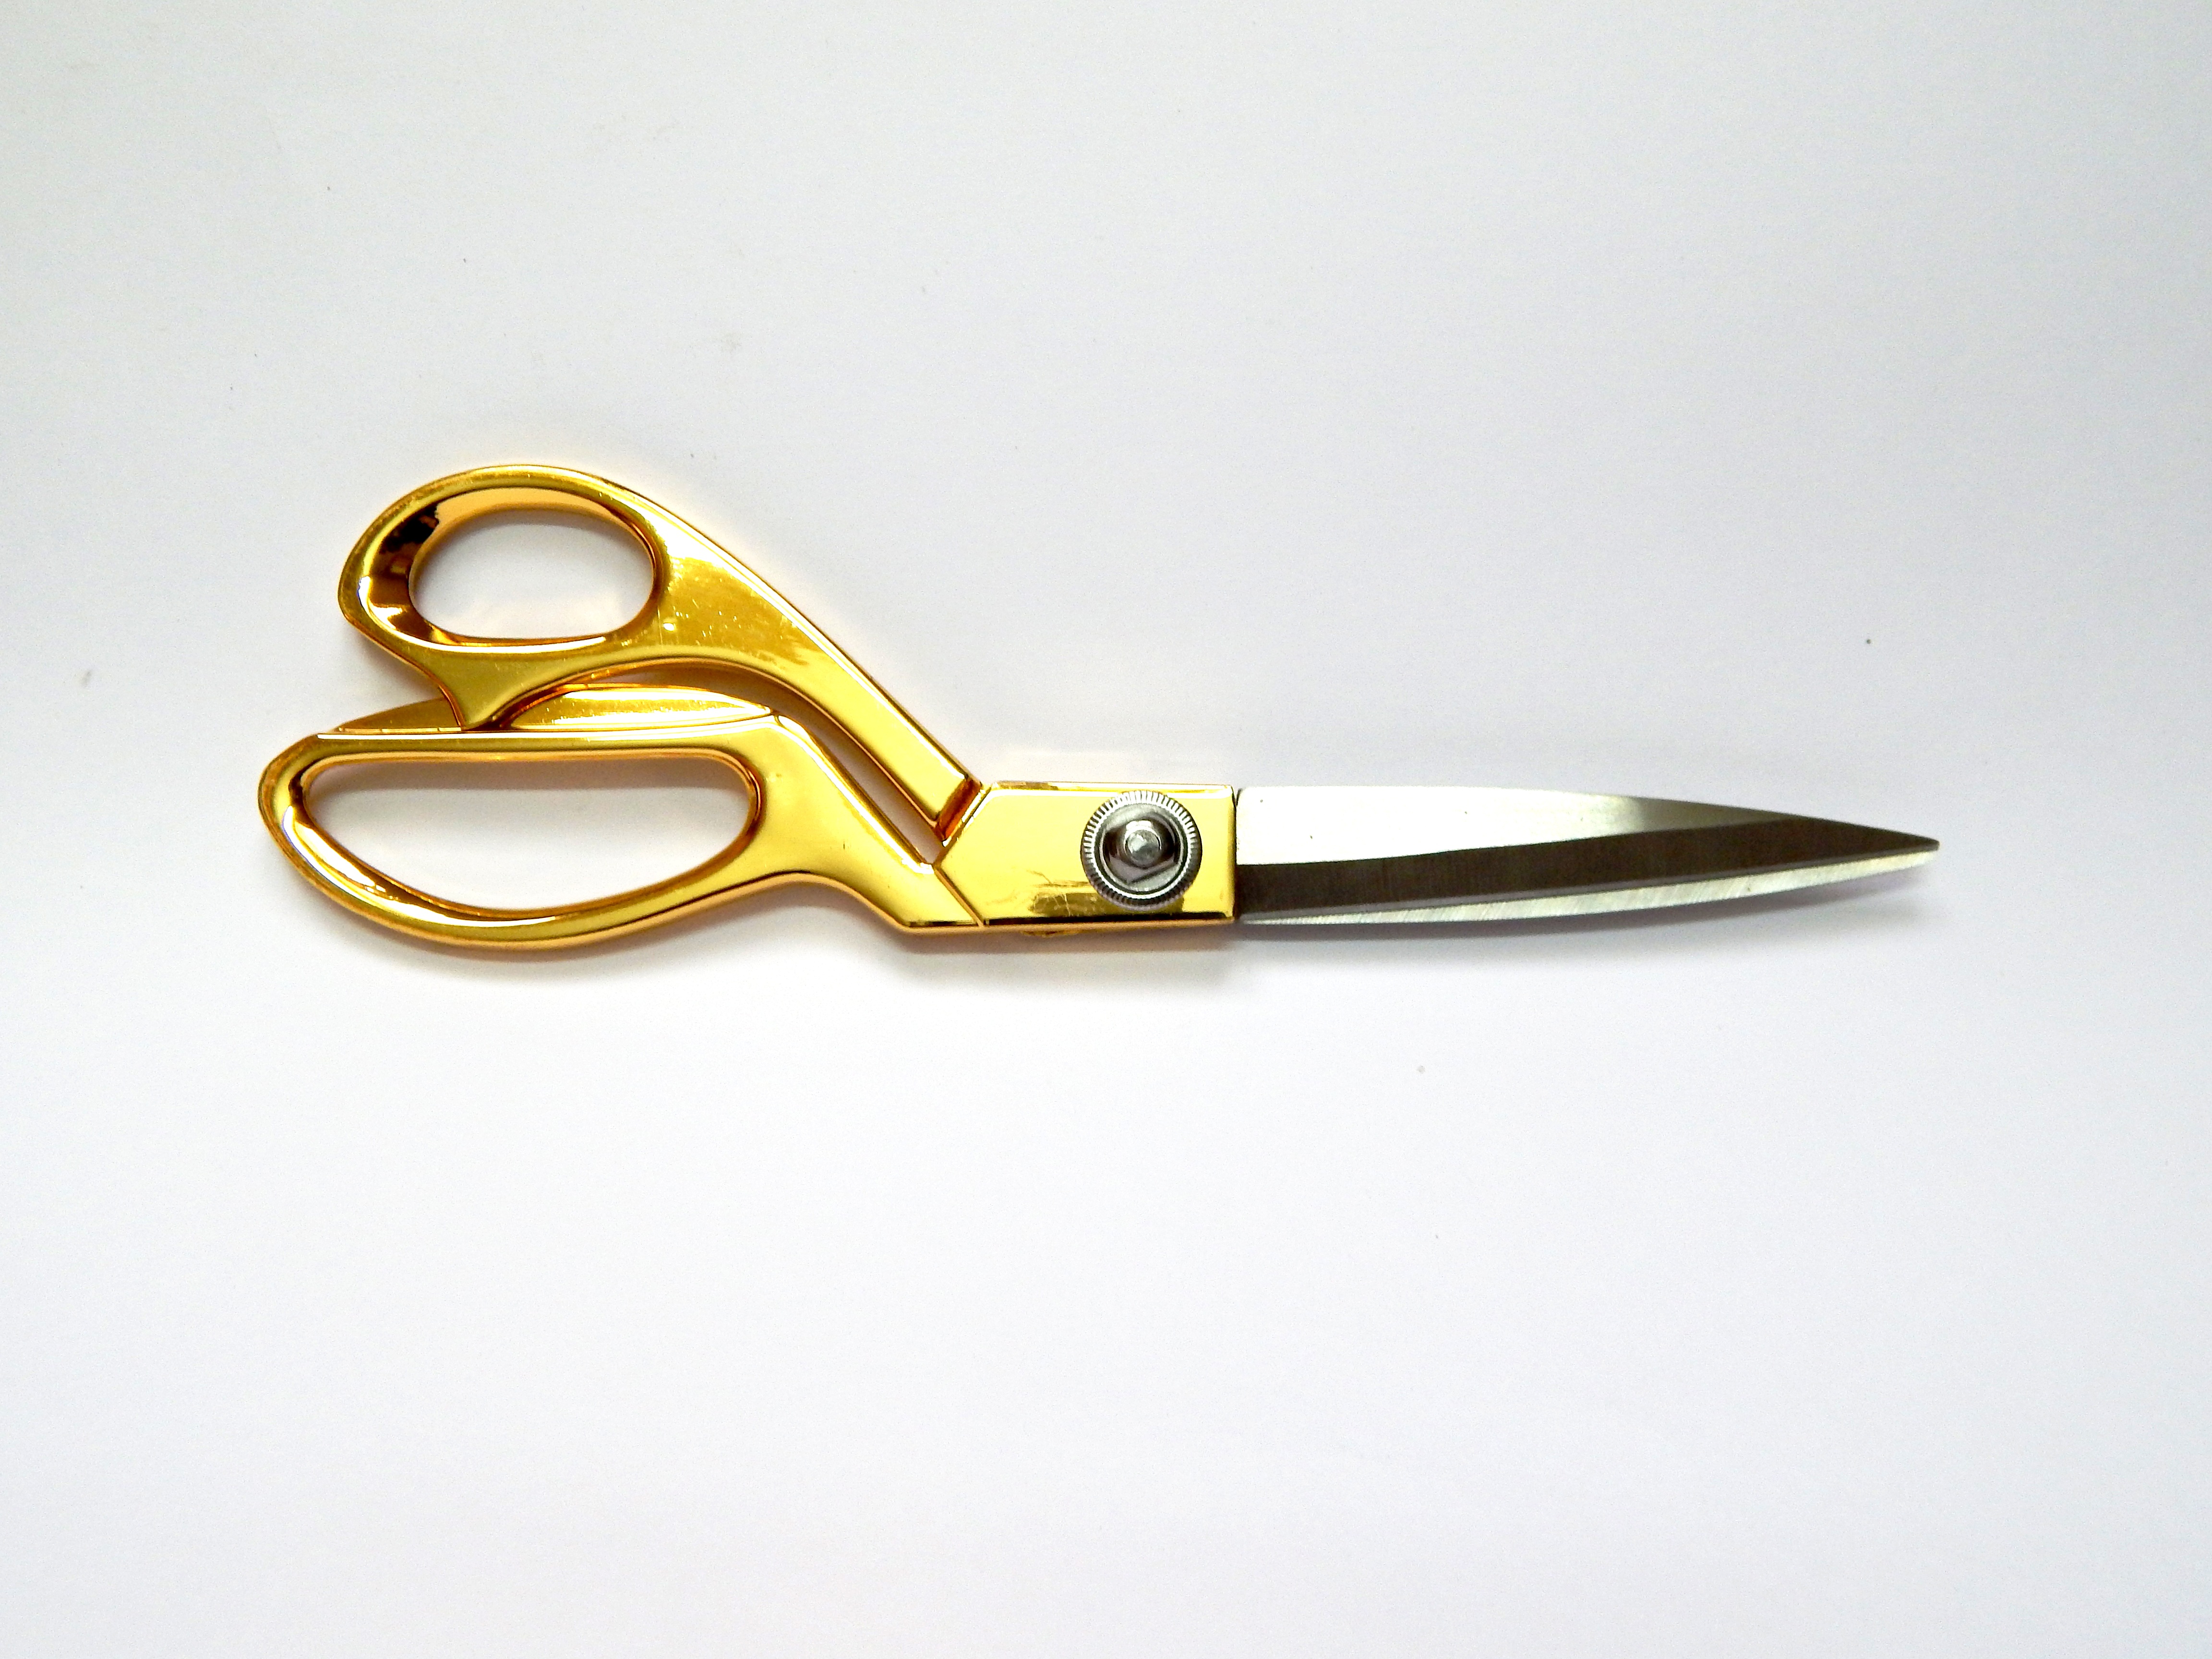
tool, symbol, clothing, cut, fabric, cutout, tailor, dress, design, brass, scissors, tailoring, fashion accessory, tailored